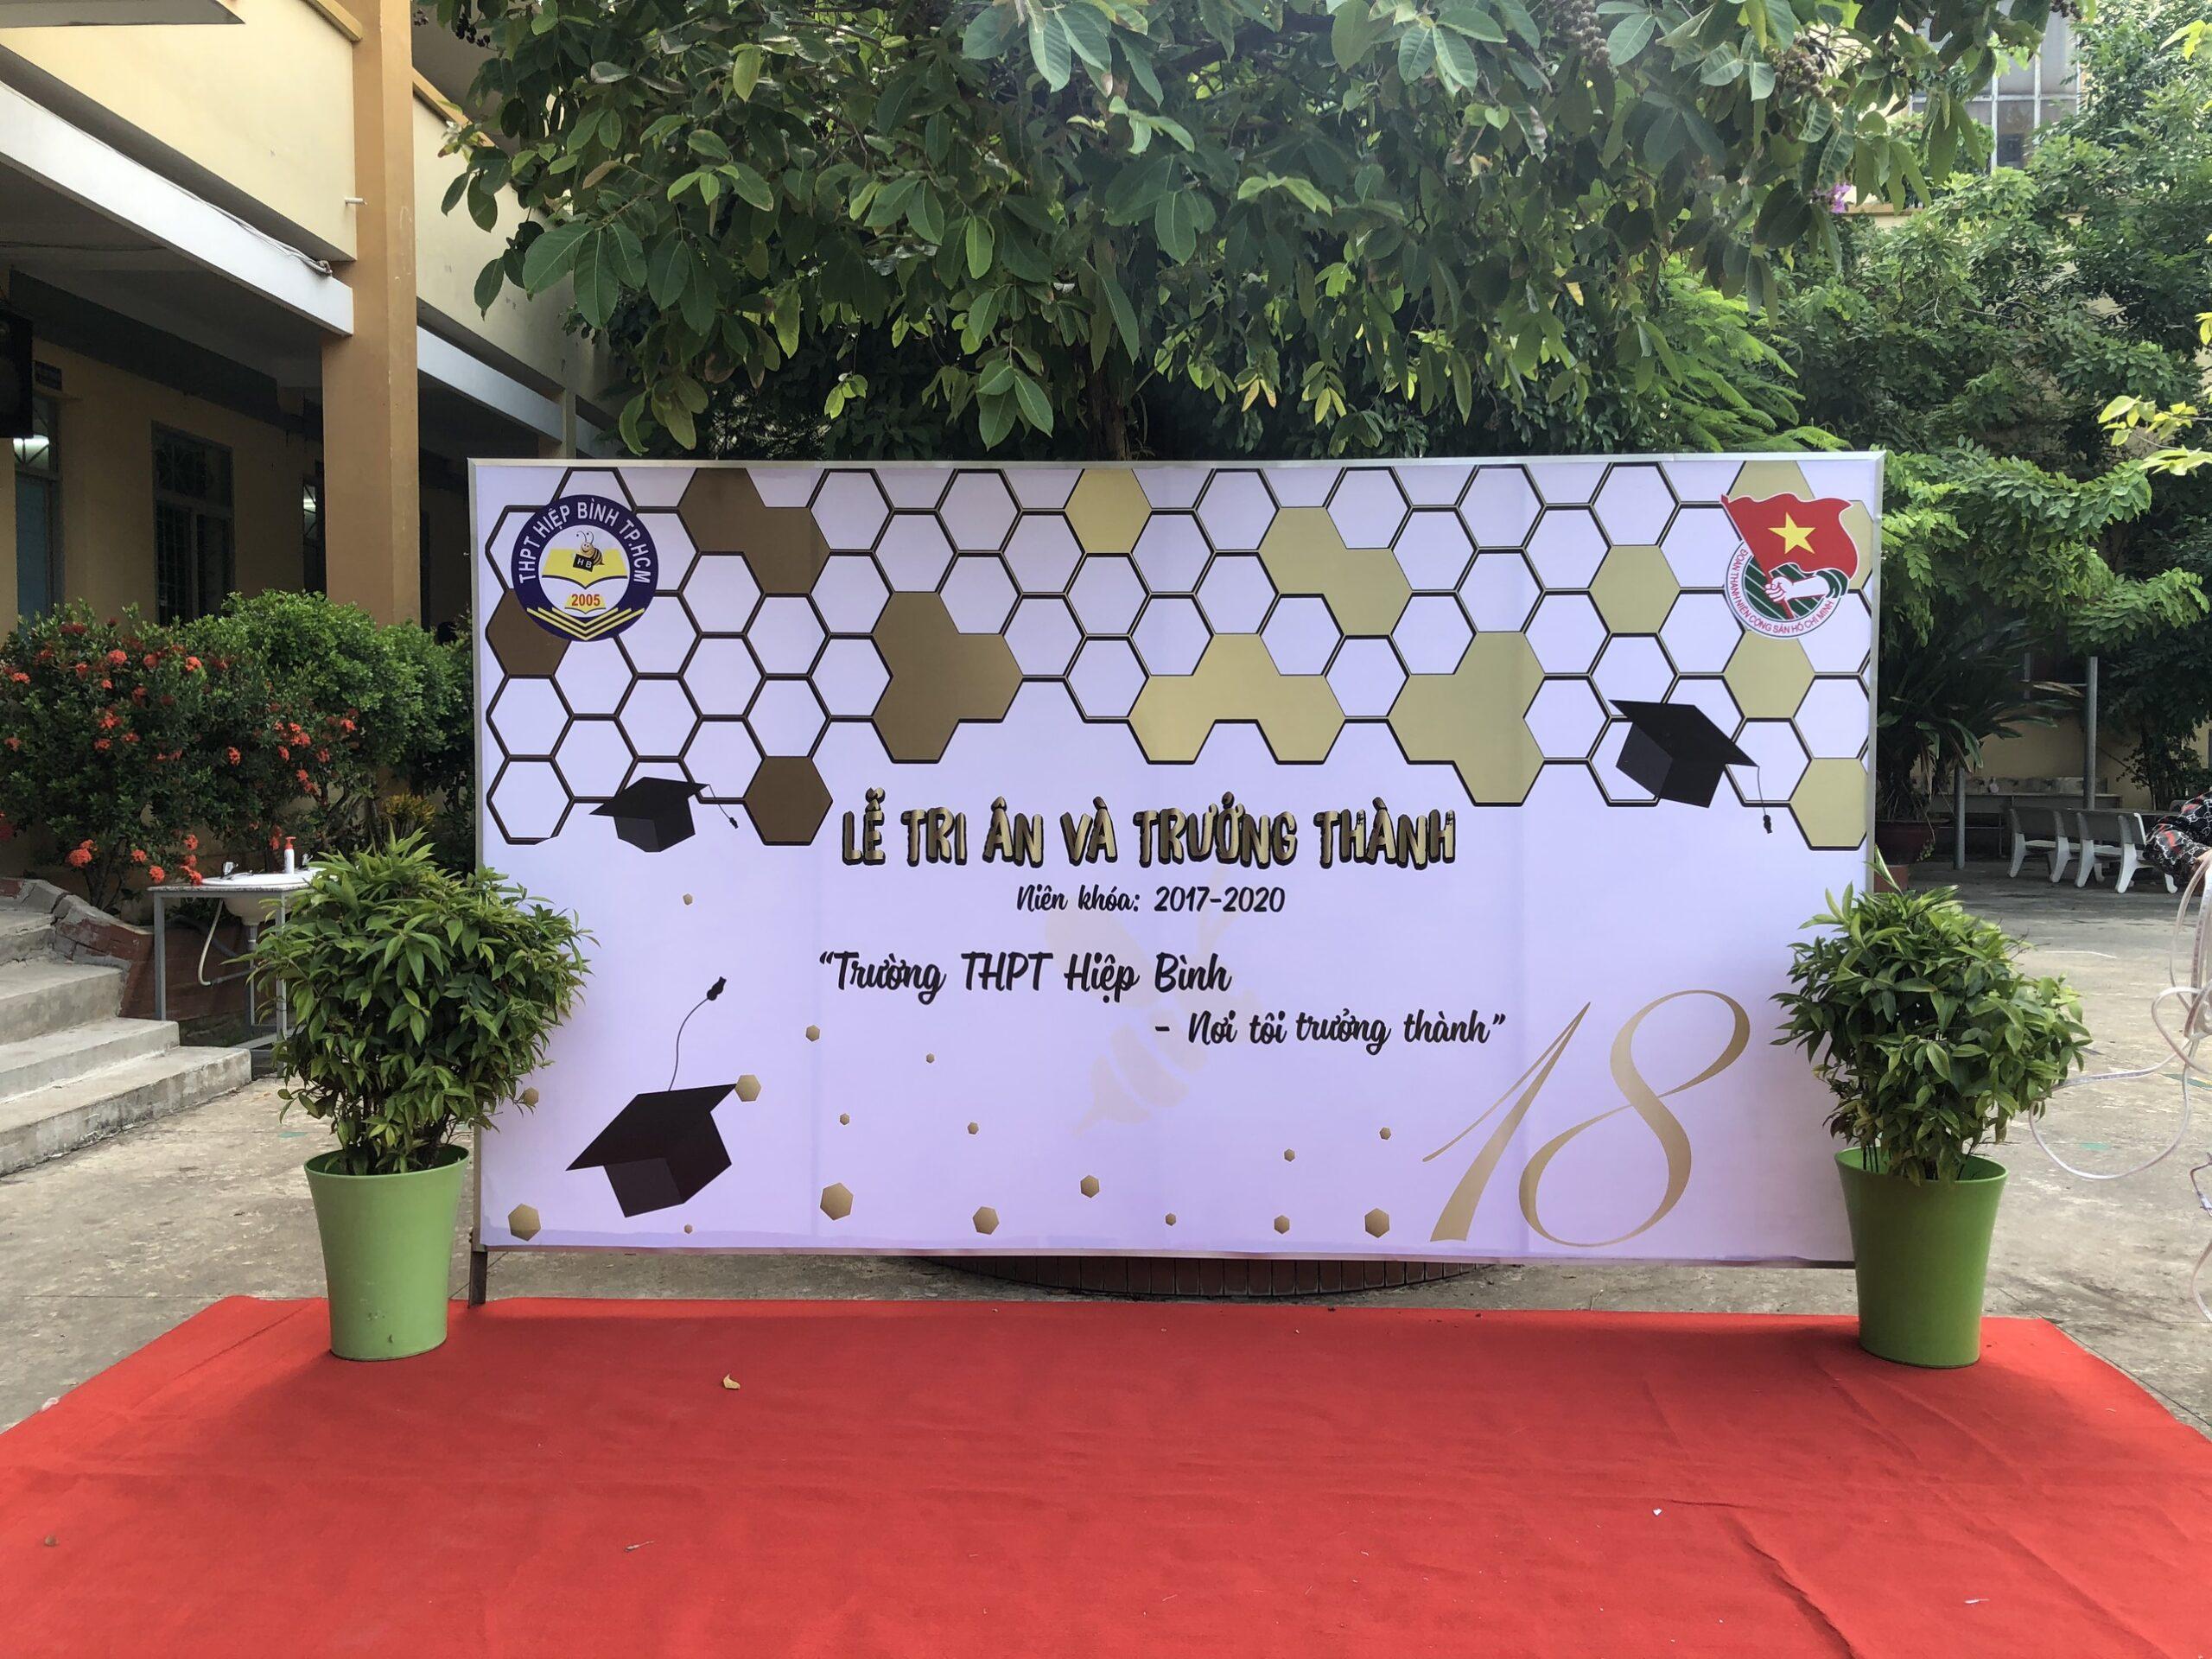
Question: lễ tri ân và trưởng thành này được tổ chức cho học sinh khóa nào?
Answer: khóa 2017 - 2021